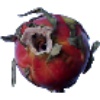
Label: red_pitahaya